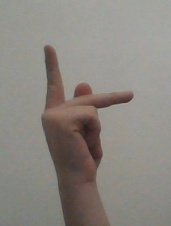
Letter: dha